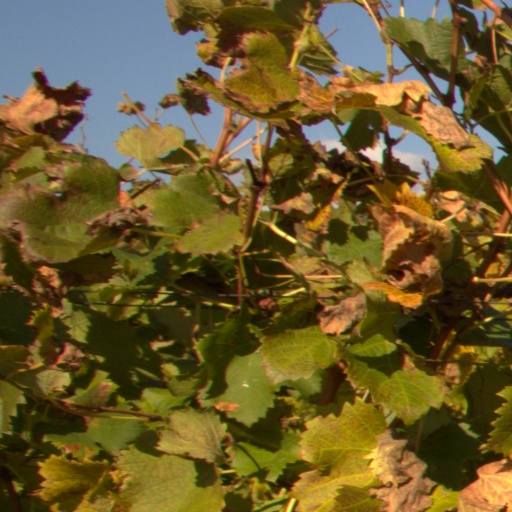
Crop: grape